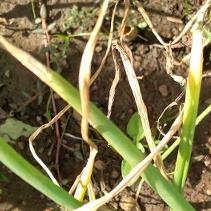
Crop: Onion
Condition: fusarium-d